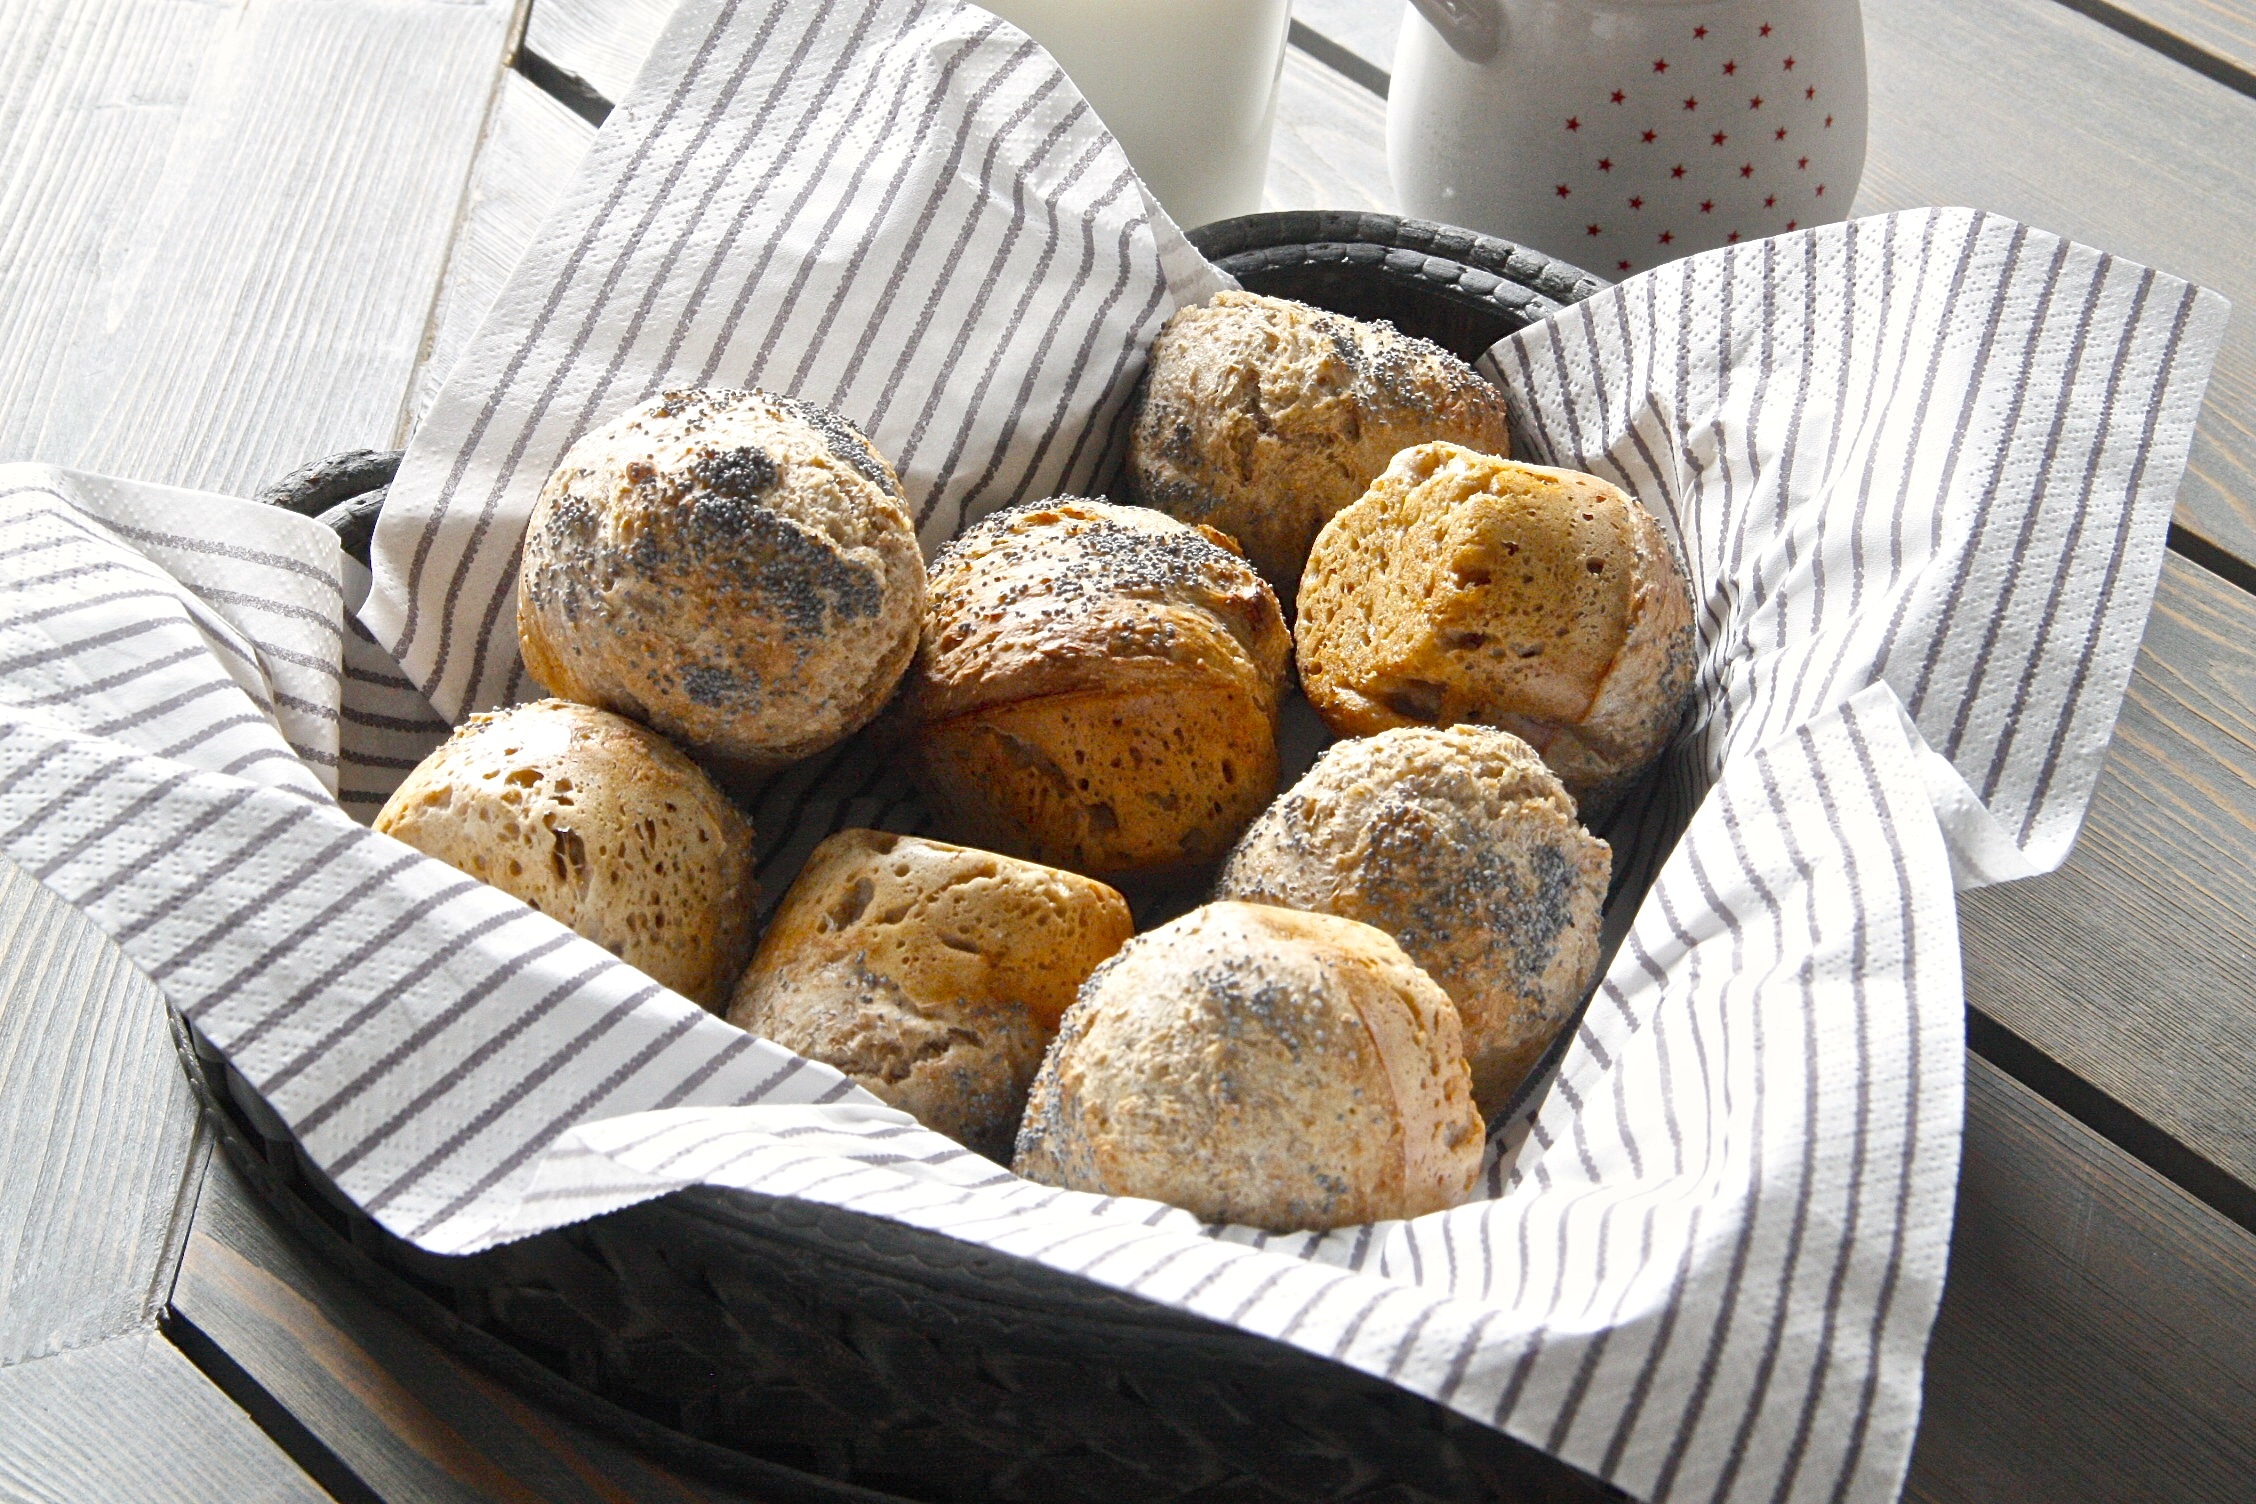
meal, food, produce, basket, breakfast, baking, bread, bakery, coconut, rolls, baked goods, buns, grass family, long raised